Answer in natural language. Considering the relative positions, is flatscreen television black bezel offscreen (highlighted by a green box) above or below light blue colour dresser birkeland (highlighted by a red box)? Choose between the following options: above or below
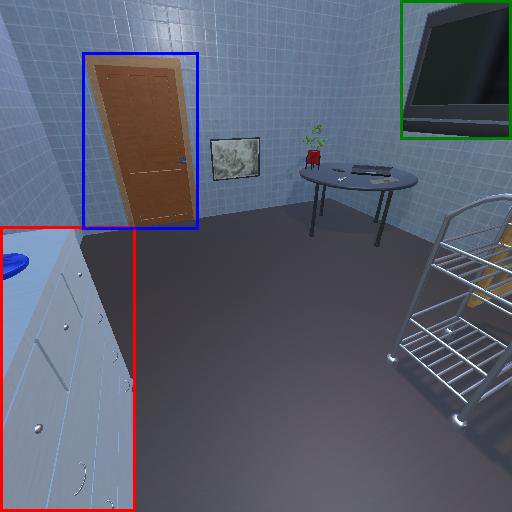
<answer>above</answer>